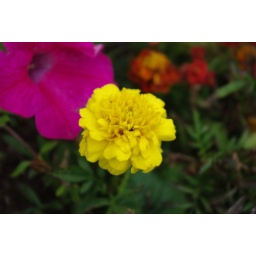
Taken in various plant pots dotted round Redcar, some council, some flower power for Redcar group.